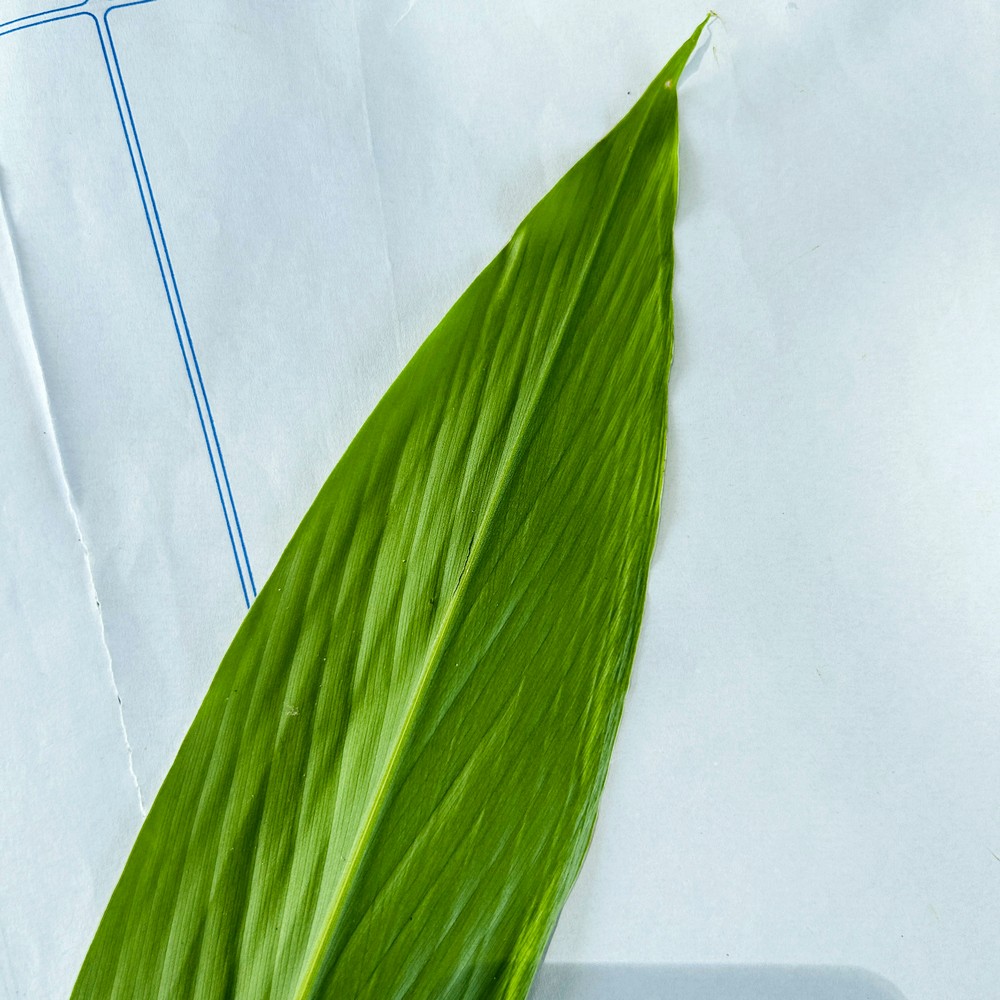
Label: Healthy Leaf